Saint Moura

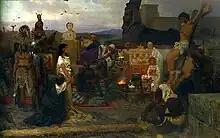
Martyrdom of Saint Timothy and Moura.

Several churches are dedicated to Mart Moura among the Maronites of northern Lebanon, in Mayfouq, Kfarsghab, Karm el Mohr, Kobayat, Rachiine, Miziara Bnachii and Bekarzala. There is also a sanctuary in Kahf Al Malloul. Mart Moura is the patron saint of Bekarzala Akkar, where a painting of the saint is inside the village church that was created in 2007 by Nabil Antoine Chahine, an academic and film director who reside in Melbourne, Australia.